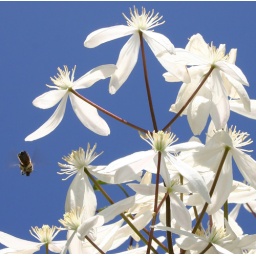
A wasp flying near some white blossom with a deep blue sky background - Cranleigh, Surrey